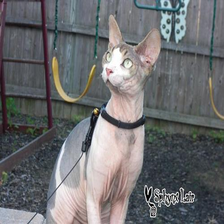
Species: cat
Breed: Sphynx